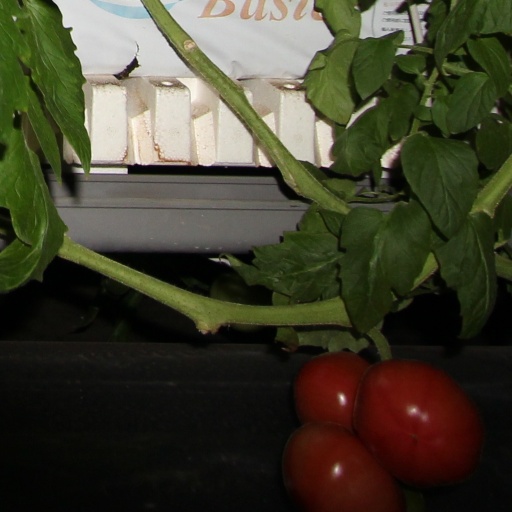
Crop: tomato